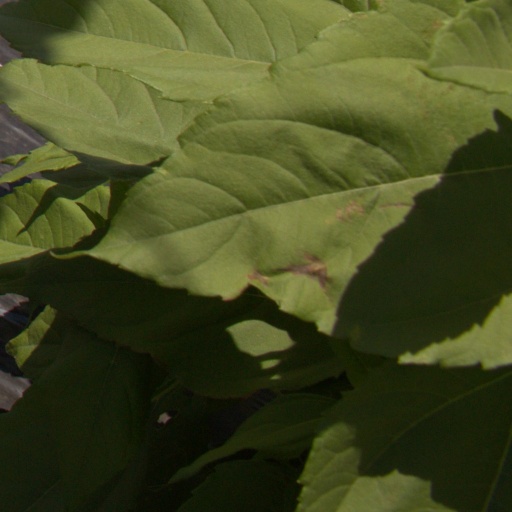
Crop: Jerusalem artichoke